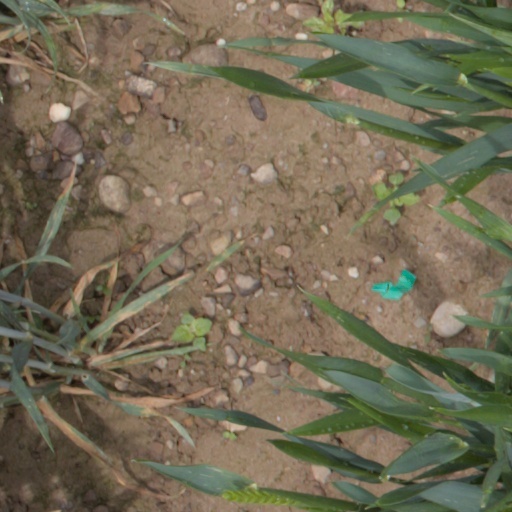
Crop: wheat